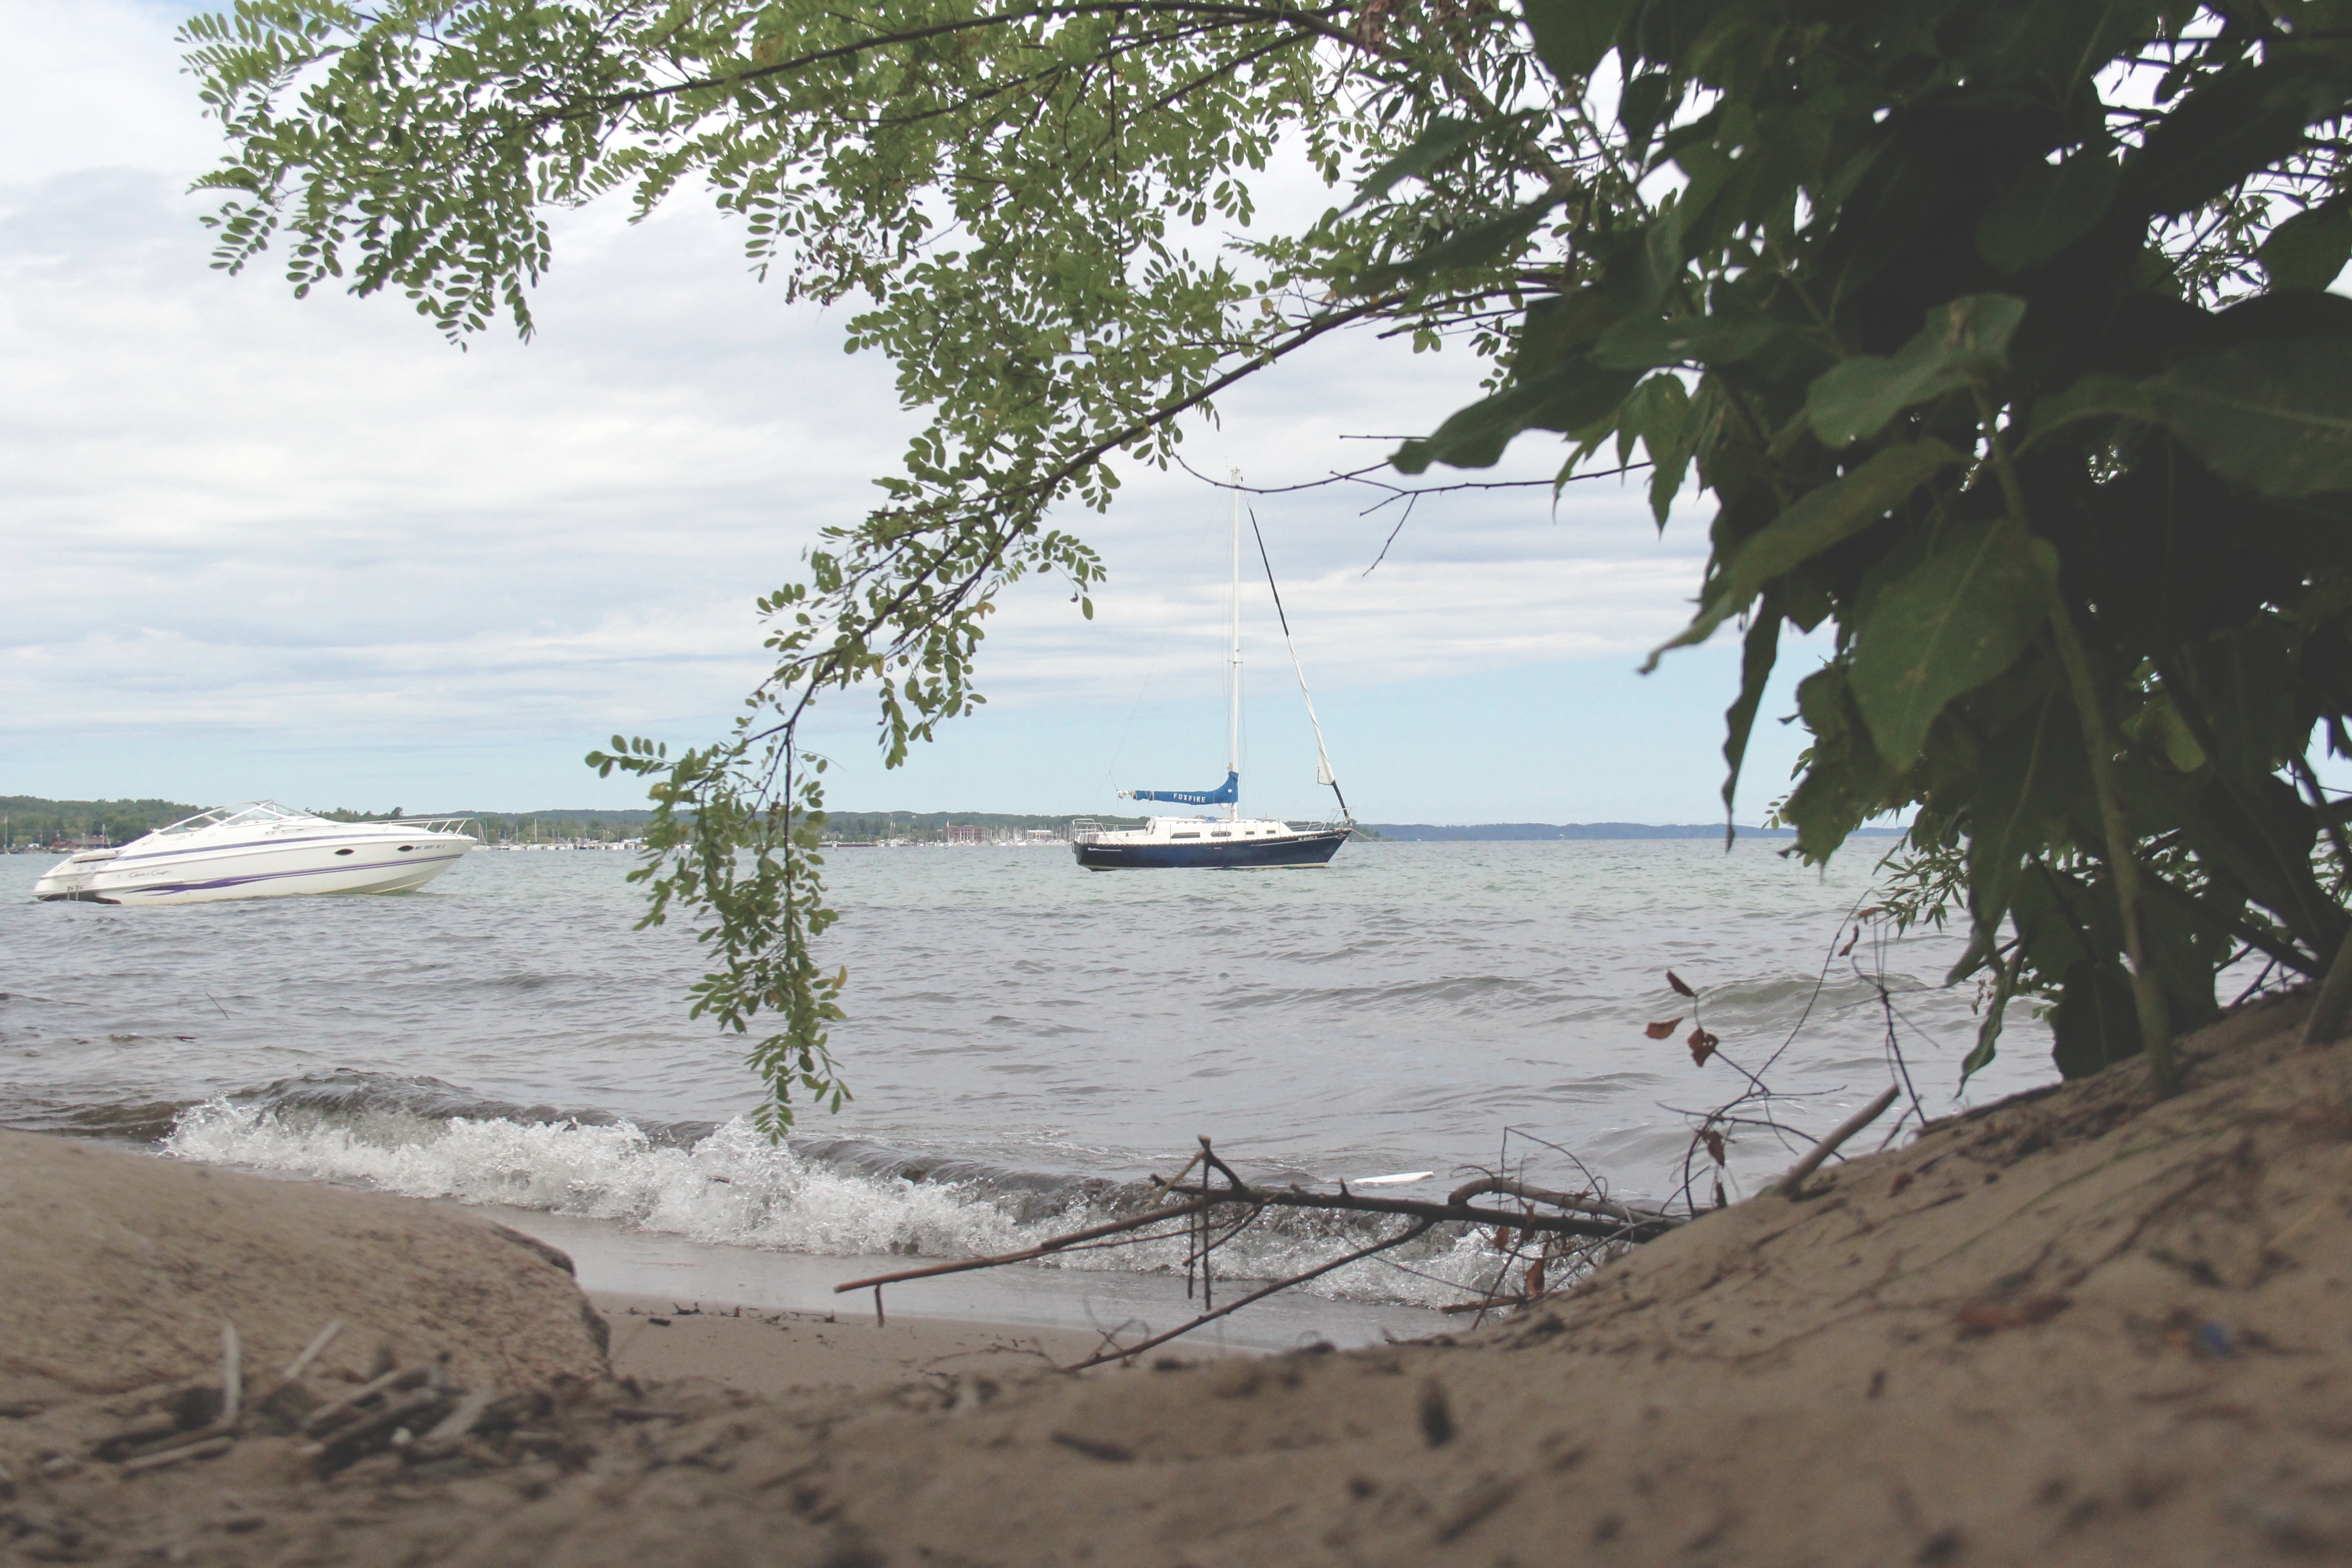
beach, sea, coast, shore, lake, bay, body of water, habitat, natural environment